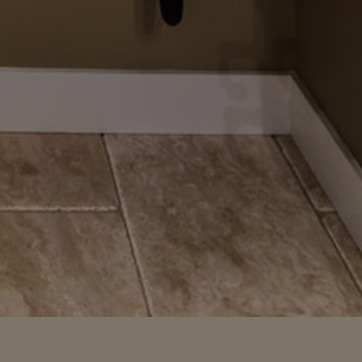
Material: tile